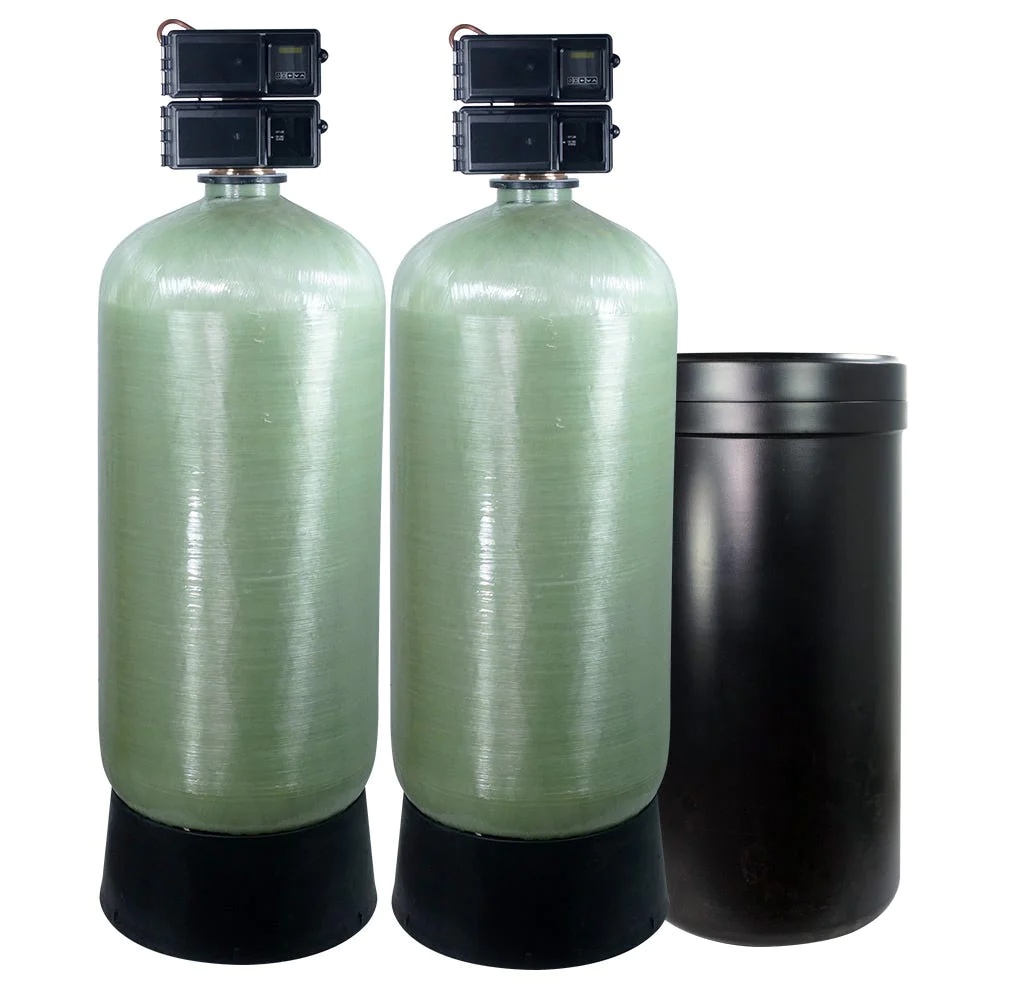
Fleck 3900 3" Duplex Commercial Metered Water Softener
This is a 3" full flow Fleck 3900 duplex water softener with NXT2 controllers and 3" Clack meters. It is a very heavy duty system capable of continuous flow and is available in 450,000 to 1,200,000 Grains Capacities per tank. Features Two full 3.0" valve for high flow rates Premium high-capacity ion-exchange resin NXT2 Programmable Controllers Up to 1,200,000 Grains Maximum Capacity User friendly Fleck 3900 control valves with NXT2 Controls The NXT2 Network Controller uses on-board communication capabilities to link multiple commercial valves (via off-the-shelf CAT5 or better cables) for a variety of system types. Safety brine valve with air check Tank Information: 100% composite fiberglass construction Outstanding performance and durability in harsh chemical environments Absolutely will not - and cannot - rust Requires no maintenance Materials of Construction: Polyethylene inner shell (PVDF available) Operating Parameters: Maximum operating pressure: 100 psi Maximum operating temperature: 110°F Minimum burst at 600 psi Tested to 250,000 cycles without leakage NSF Certified ASME Tanks Available Upon Request Uses "HUB & LATERAL DISTRIBUTORS" 5 Year Warranty on Valve, Electronics, & Tanks 1 Year Warranty on All Parts
Brand: NorthBay Equipment
Category: Hardware > Plumbing > Water Dispensing & Filtration > Water Softeners